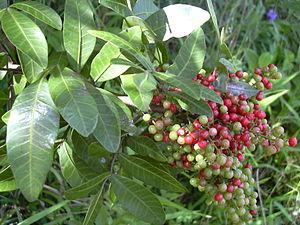
Les cent espèces envahissantes parmi les plus nuisibles du monde sont recensées dans une liste élaborée par le Groupe de spécialistes des espèces envahissantes de la Commission de la sauvegarde des espèces de l'Union internationale pour la conservation de la nature, dans le but de sensibiliser sur la complexité, l'importance et les effets des espèces exotiques envahissantes. Cette liste est citée dans diverses publications scientifiques.